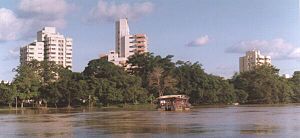
Montería
Udsigt over Monteria fra floden Sinu.
Montería er en kommune og by beliggende i det nordlige Colombia og er hovedstaden i departementet Córdoba. Byen ligger 50 km fra det Caribiske hav ved floden Sinú. Byen og regionen er kendt for deres særskilte kulturelle arv, som omfatter en blanding af indfødte zenú indianere, afrikanske efterkommere, kolonistiske spanske efterkommere og nyere arabiske indvandrere. Byen er hjemsted for Sombrero Vueltiao, et nationalt symbol; og er hjemsted for porro folklore musik. Byen har en indre havn forbundet med Det Caribiske Hav ved Sinú-floden.